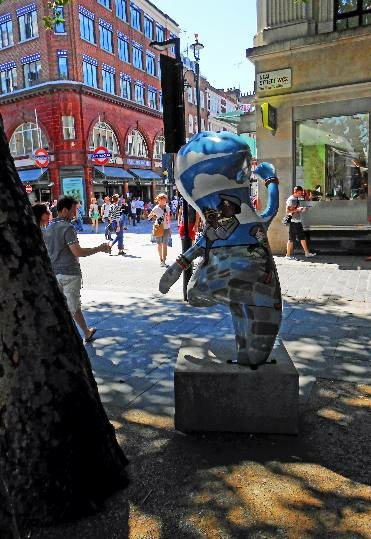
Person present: Yes